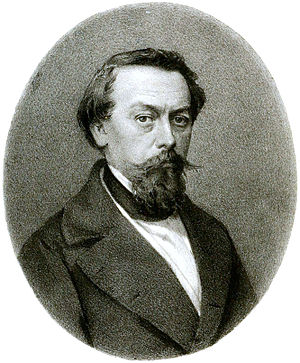
Ludwig Georg Karl Pfeiffer
Ludwig Georg Karl Pfeiffer var en tysk læge og naturforsker.